List of G.I. Joe: A Real American Hero playsets and vehicles

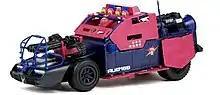
Promotional image of Dreadnok Thunder Machine.

The Thunder Machine was released in 1986, complete with the action figure of the Thrasher. It was a four-wheeled, armored, weaponized vehicle used by the Dreadnoks. The fiction describes it as cobbled together from parts salvaged from several different vehicles, including a 1980s model Pontiac Trans-Am, a dune buggy, a pickup truck and various others. The Thunder Machine is propelled by a jet engine similar to jet-propelled dragsters. This made it fast but hard to maneuver. The vehicle was built on a military truck chassis, similar to a Humvee. It had armor plating riveted over most of the exterior surface. The armor is believed to be from old tanks, and according to Thrasher, the Thunder Machine is capable of taking as much, if not, more damage than a Cobra H.I.S.S tank. The front tires were racing tires, adding some maneuverability. Since an engine wasn't required, the front of the truck was replaced with the nose of a 1970s era Pontiac Trans Am on top of which was mounted a roll cage and two huge armor-piercing Gatling guns. In a nod to many of the original Mad Max vehicles, which were Australian police cars, the vehicle has a police light bar mounted on the roof.